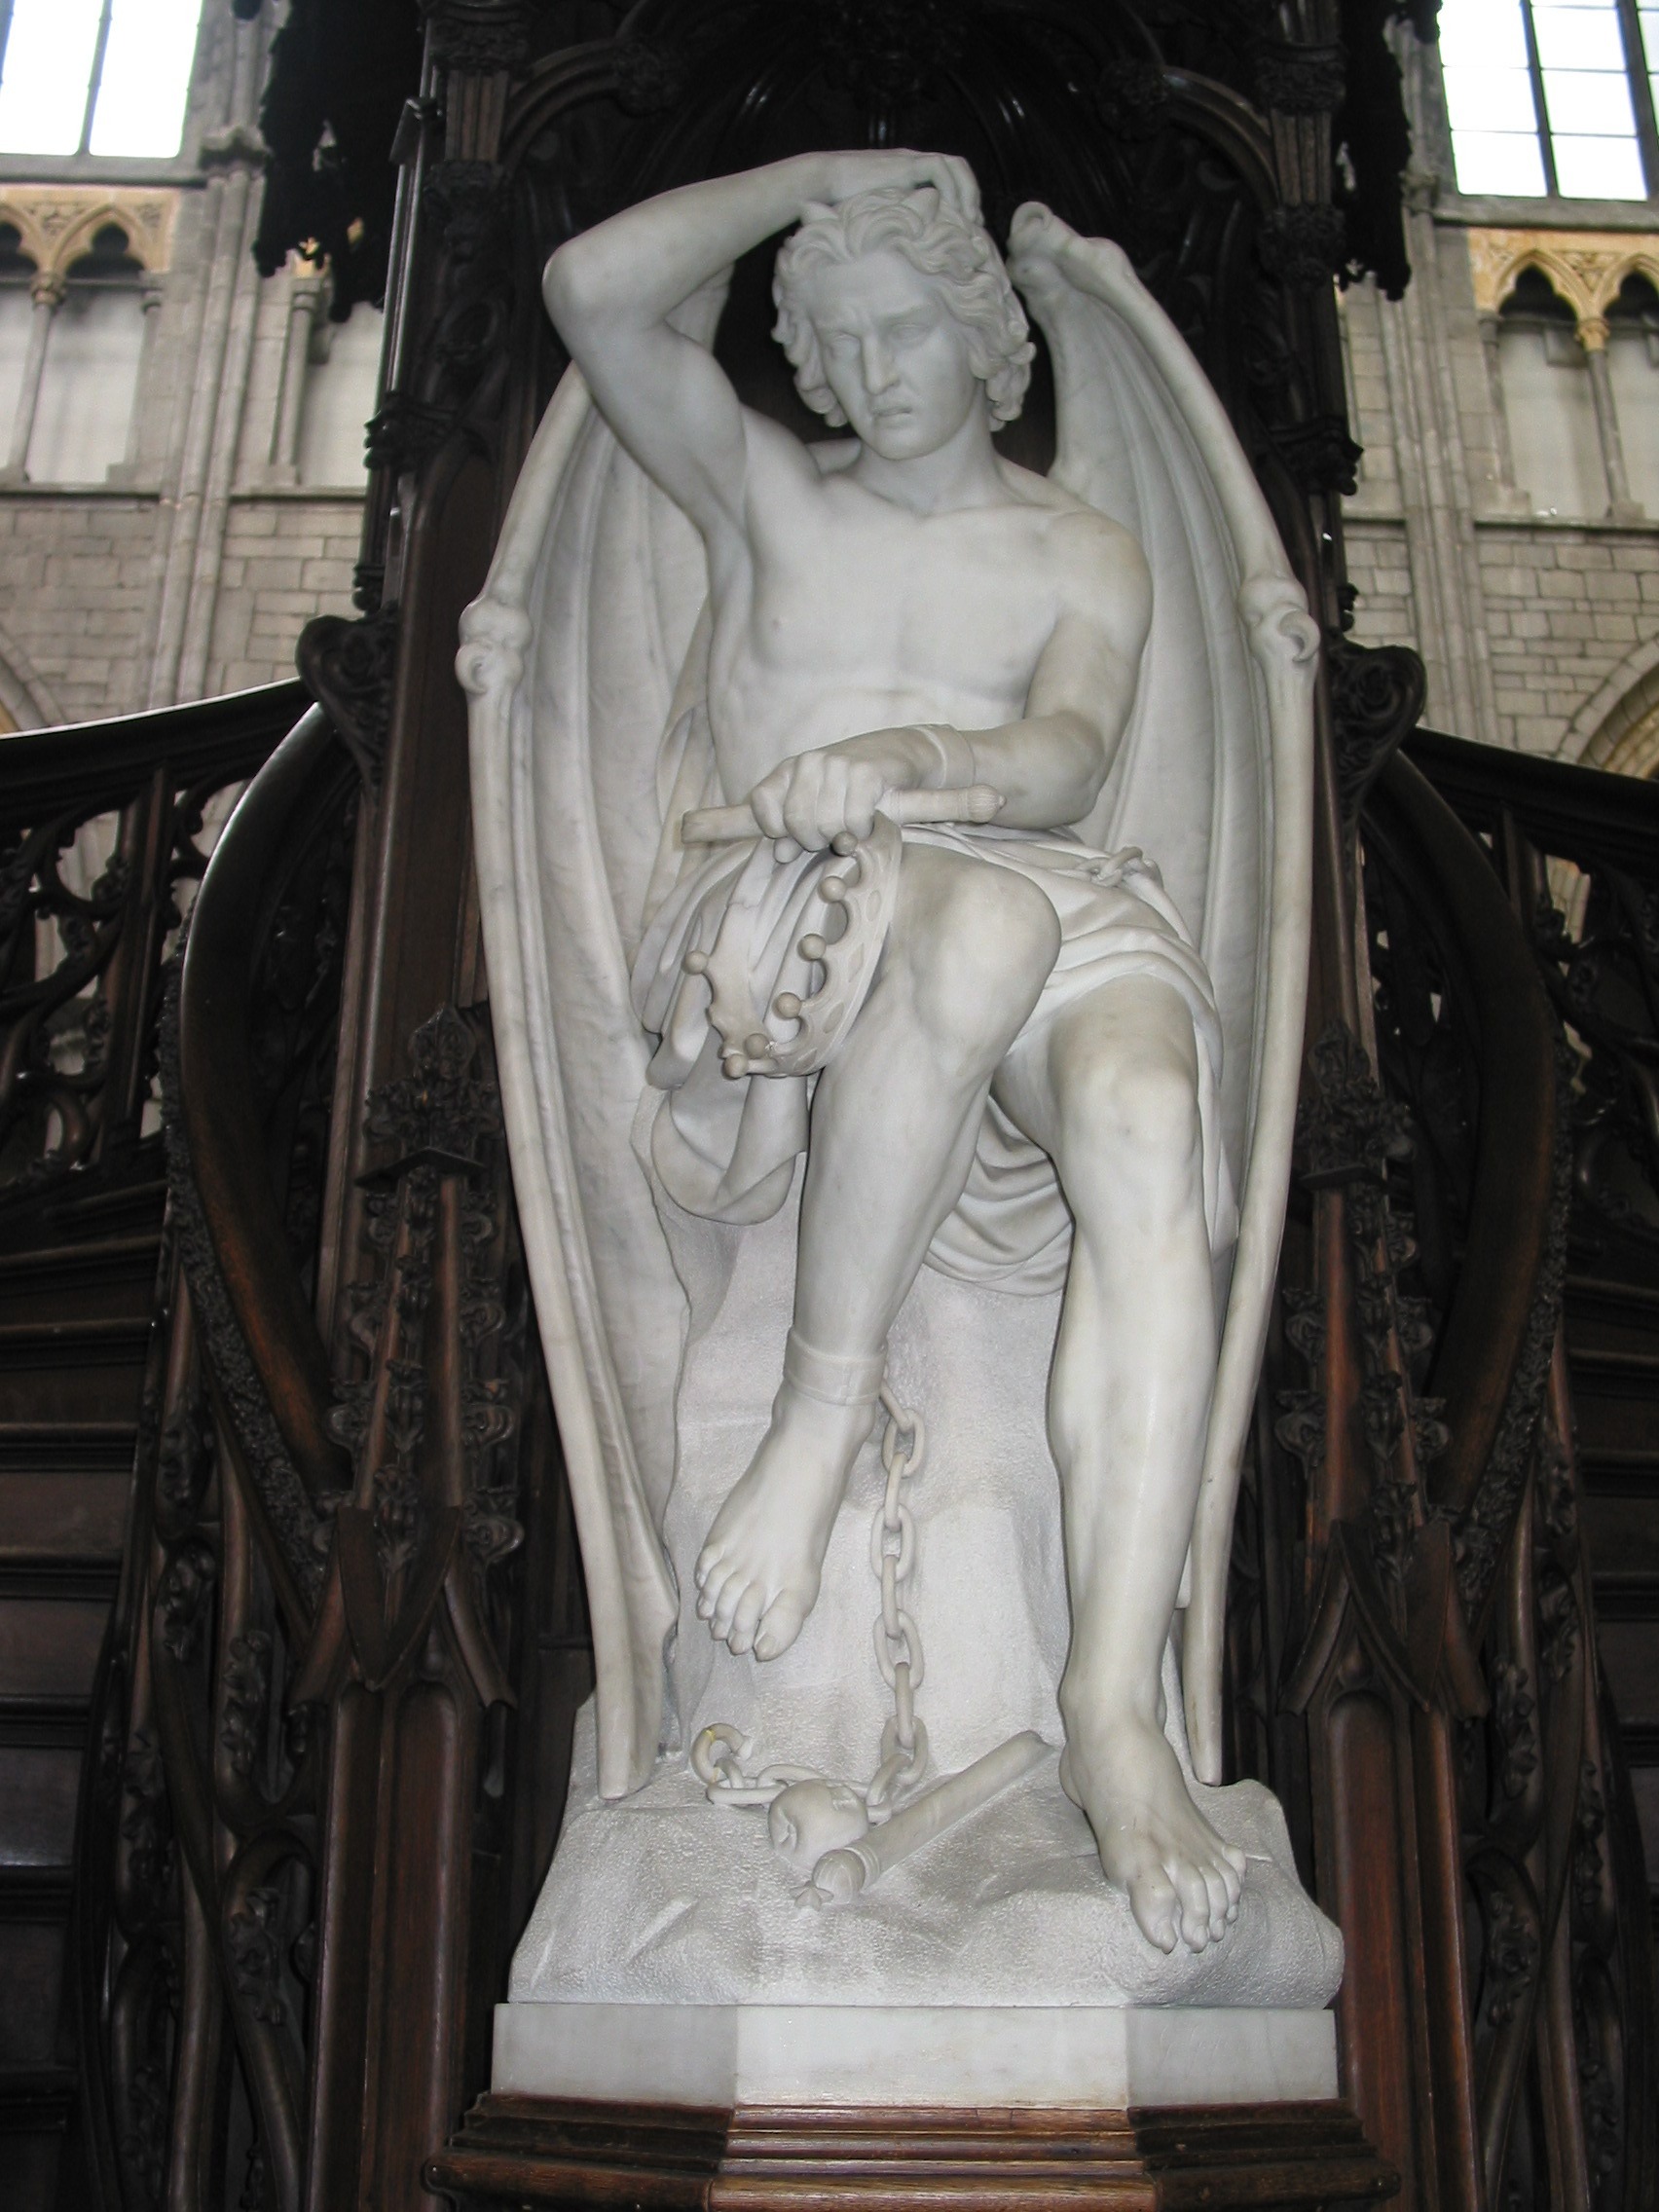
creative, structure, stone, monument, statue, artistic, ancient, cathedral, artwork, sculpture, art, creativity, design, temple, historical, carving, stonework, liege, stone carving, lucifer, ancient history, classical sculpture